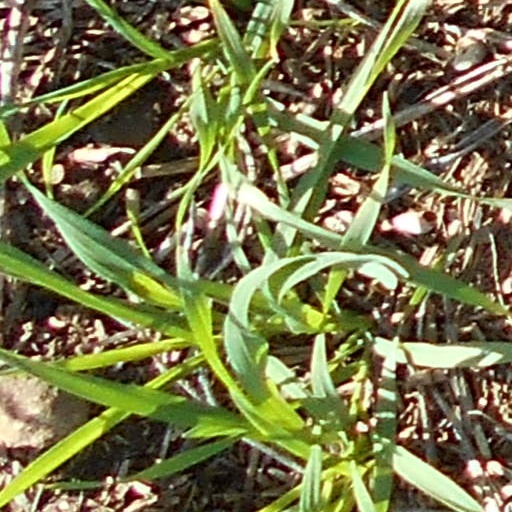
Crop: wheat